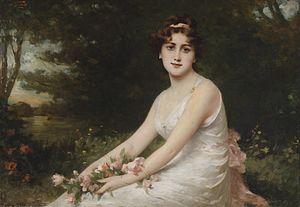
Du bist wie eine Blume, WAB 64, est une œuvre chorale, qu'Anton Bruckner a composée en 1861.